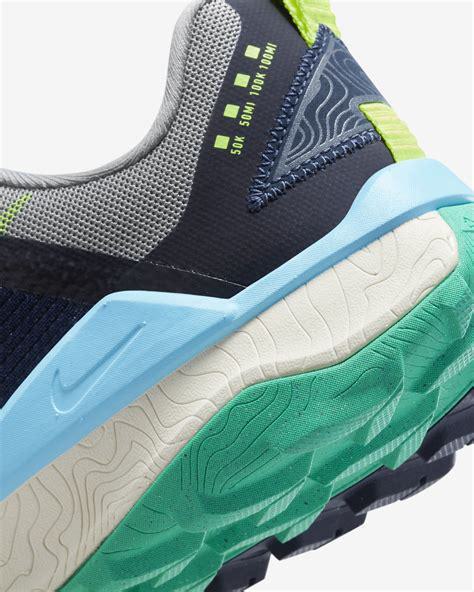
Brand: Nike
Model: Wildhorse 8